Directive 8020

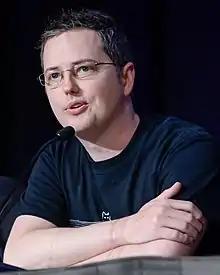
Jason Graves "(pictured in 2016)" reprises his role as composer for "The Dark Pictures Anthology".

The soundtrack will be composed by Supermassive Games' long-time collaborator Jason Graves, who previously worked on music for the previous games in "The Dark Pictures Anthology".